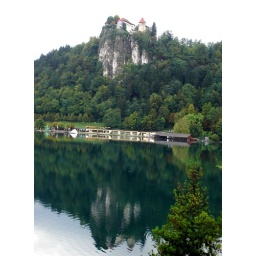
The Bled castle on a hill above the lake.